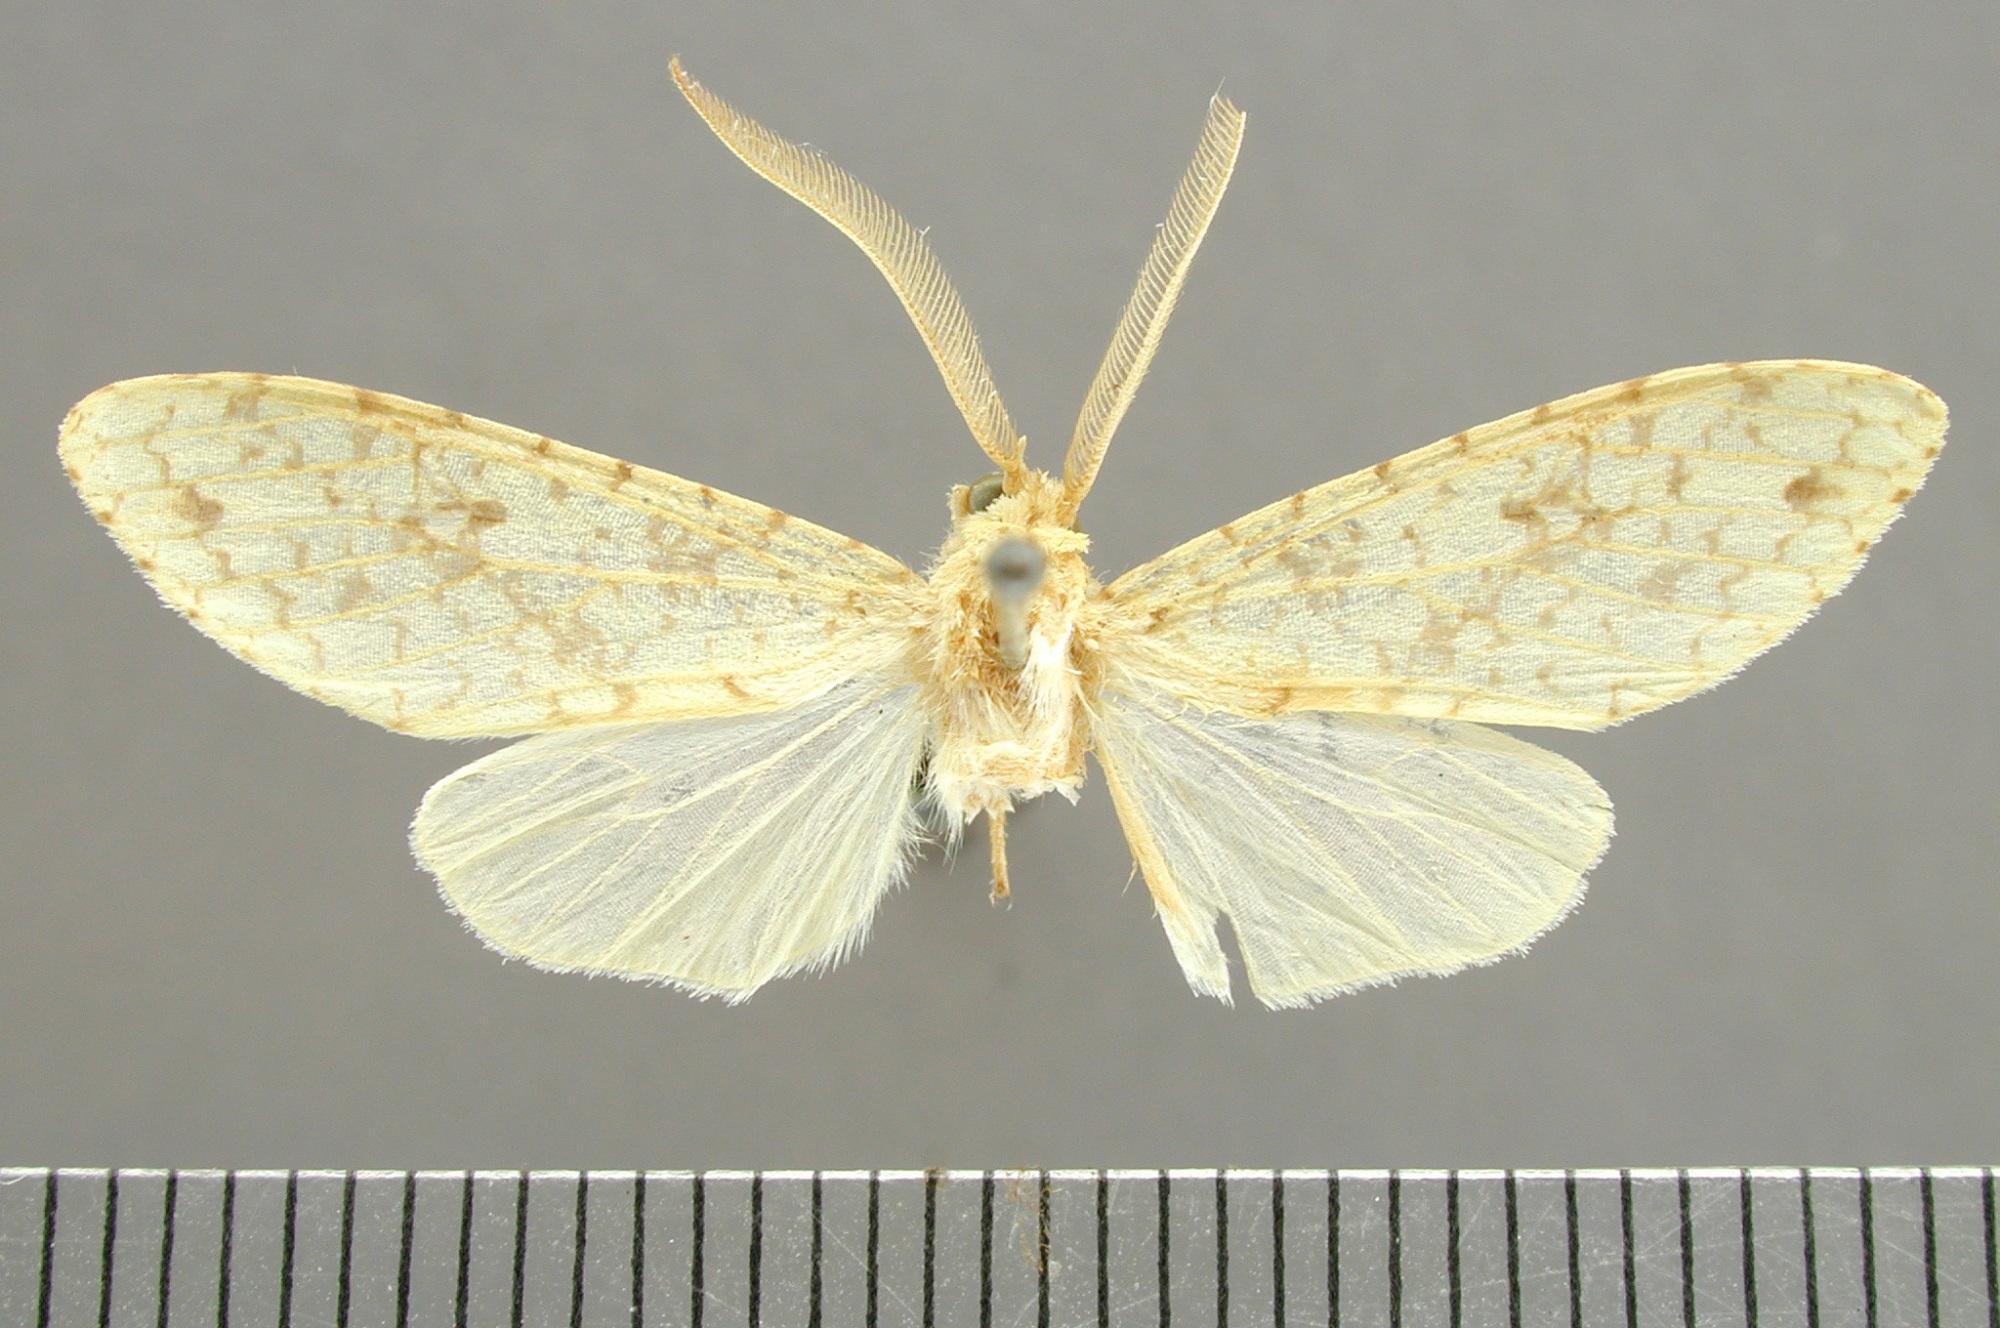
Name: Halisidota maroniensis
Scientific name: Halisidota maroniensis Schaus, 1905
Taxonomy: Animalia, Arthropoda, Insecta, Lepidoptera, Arctiidae
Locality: St. Jean, Maroni River, St. Laurant du Maroni, French Guiana
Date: Mar 1904